Croatia in the Eurovision Song Contest 2010

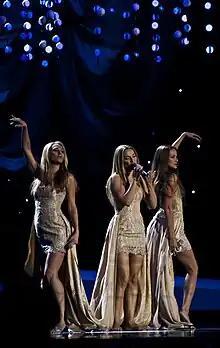
Feminnem during a rehearsal before the second semi-final

Feminnem took part in technical rehearsals on 19 and 23 May, followed by dress rehearsals on 26 and 27 May. This included the jury show on 26 May where the professional juries of each country watched and voted on the competing entries.